Antony C. Sutton

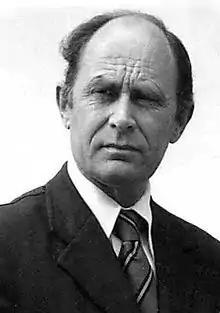

Antony Cyril Sutton (February 14, 1925 – June 17, 2002) was a British-American writer, researcher, economist, and professor.